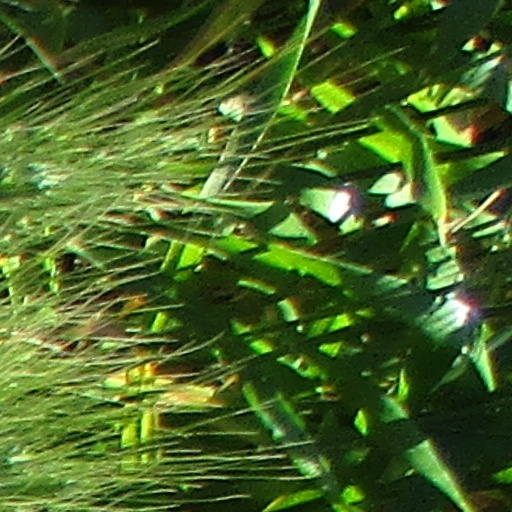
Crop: wheat